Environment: real
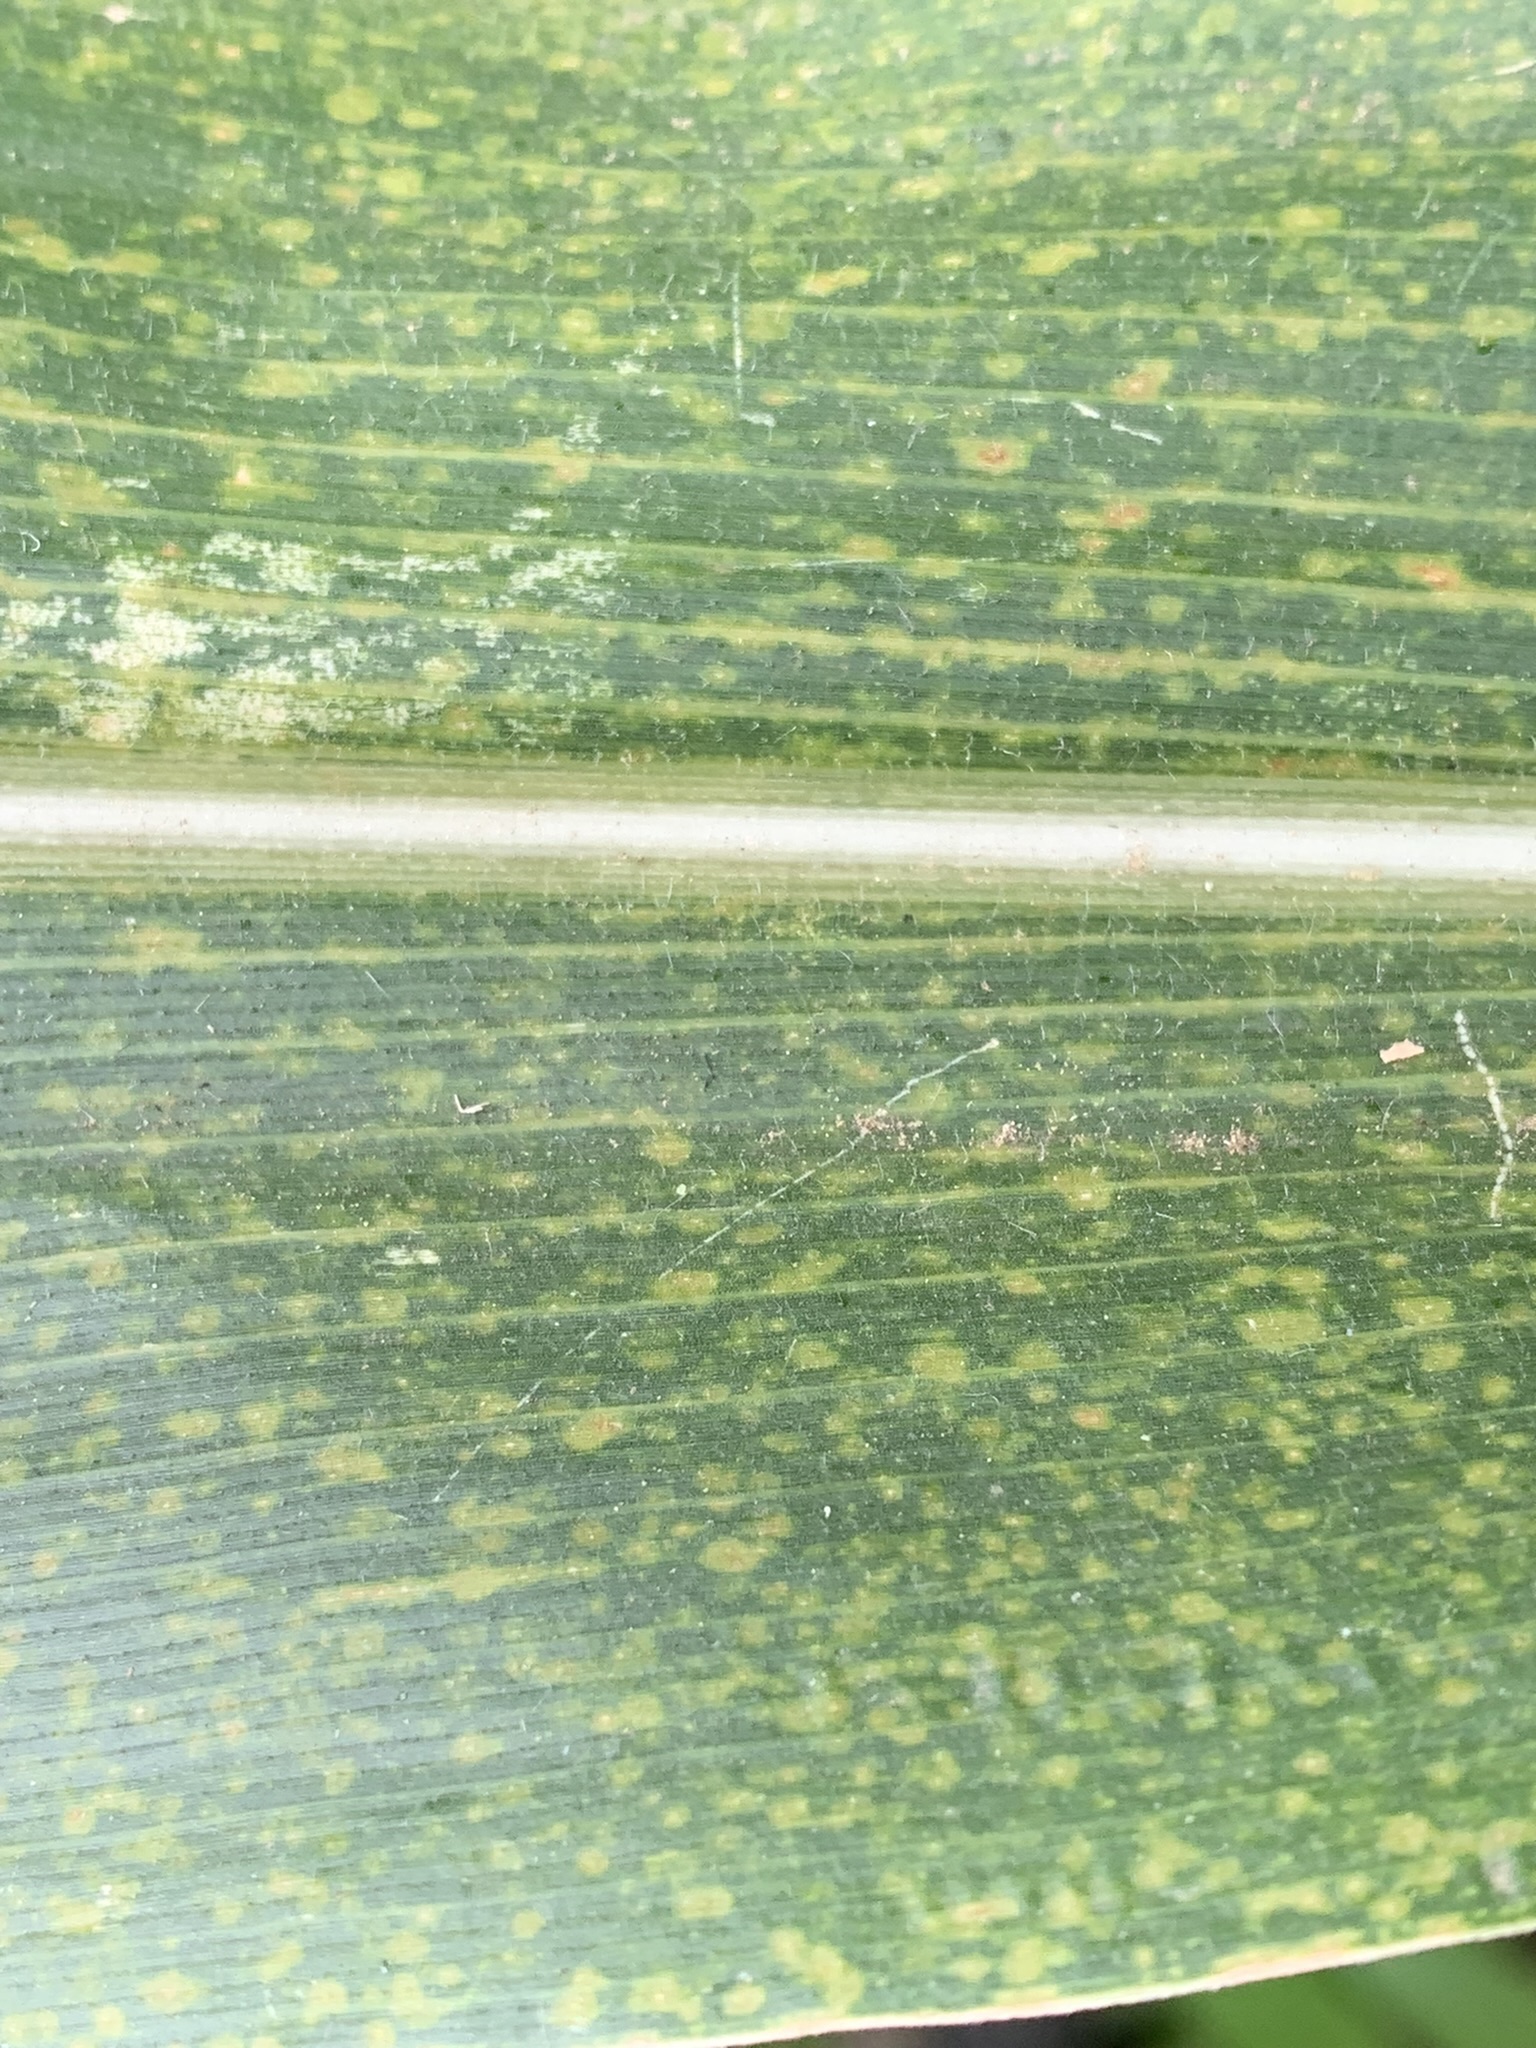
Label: lethal_necrosis